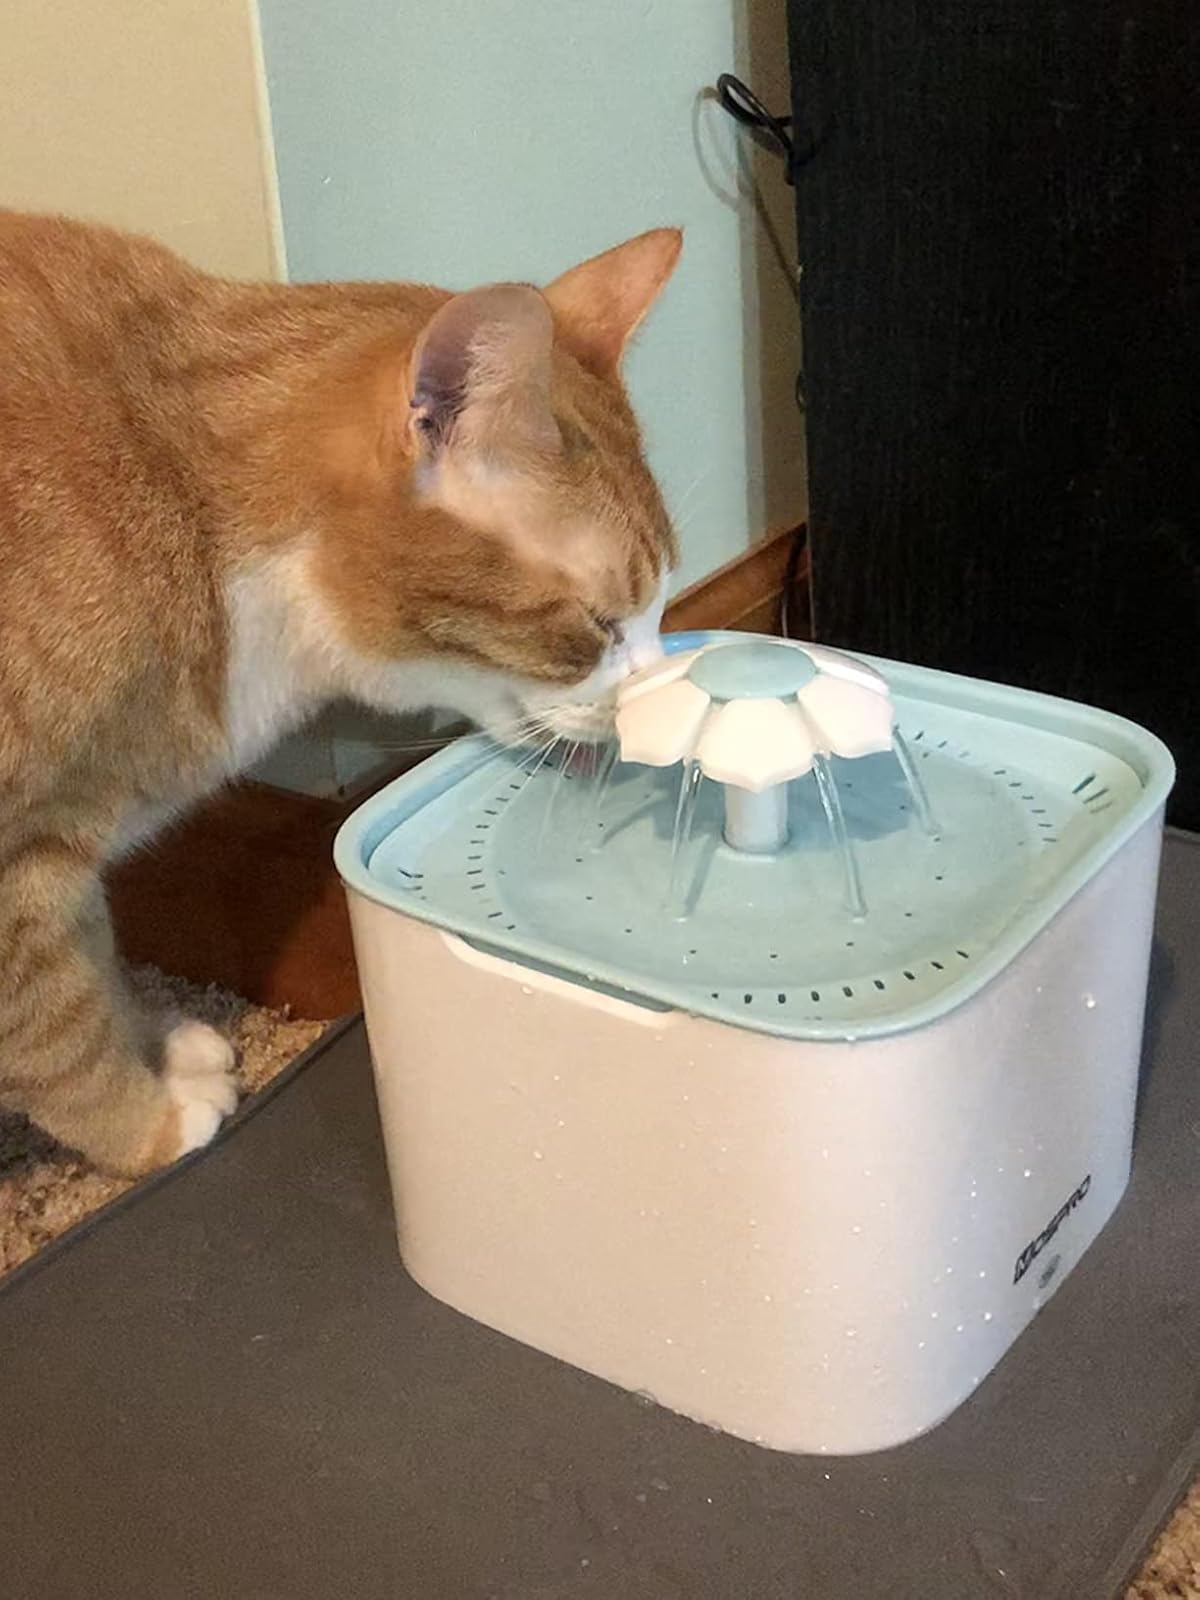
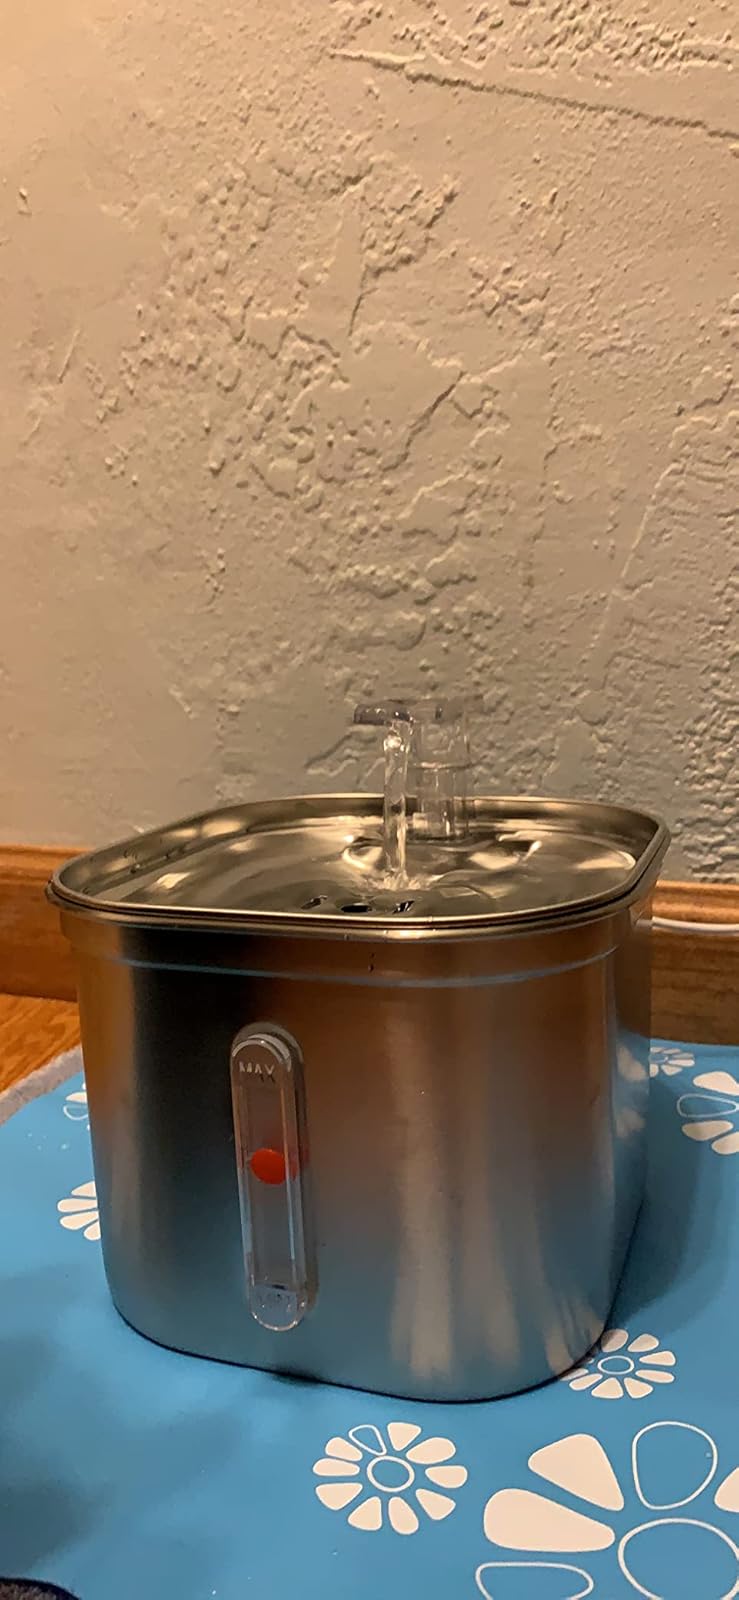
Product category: items_bowl
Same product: no